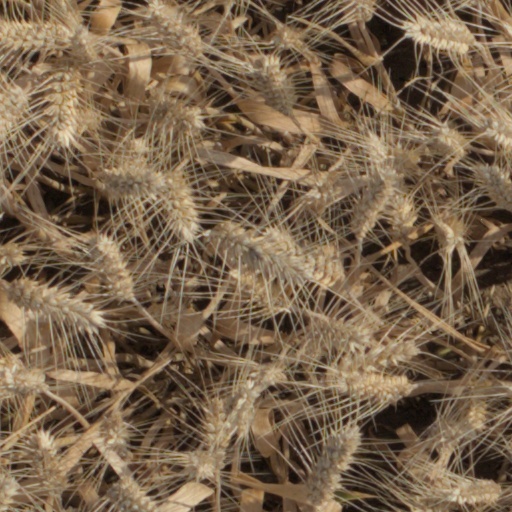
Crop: wheat